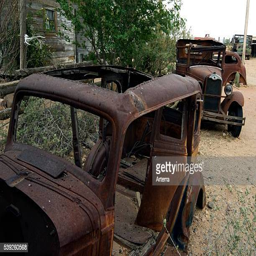
old rusty vintage cars along road at the general store